Treblinka memorial

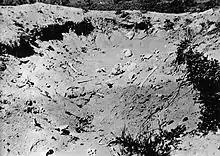
Site of the former camp, photographed in summer 1945

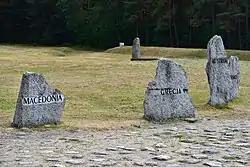
Stones inscribed with country names

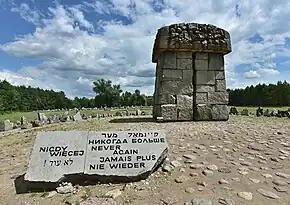
Front view of the monument, with a plaque reading "Never Again" in seven languages

Treblinka II was one of three extermination camps established by Nazi Germany as part of Operation Reinhard. Operating from July 1942, it was used for the genocide of Jewish populations. Historian Jacek A. Młynarczyk estimates at least 780,863 victims were killed there. On 2 August 1943, a prisoner uprising allowed approximately 400 inmates to escape. Shortly after, the Nazis began dismantling the camp to erase evidence of their crimes. By 17 November 1943, fences and remaining buildings were demolished, mass graves were exhumed and bodies incinerated, and the site was covered with lupins. A farm was established on the site, occupied by two Ukrainian guards and their families.